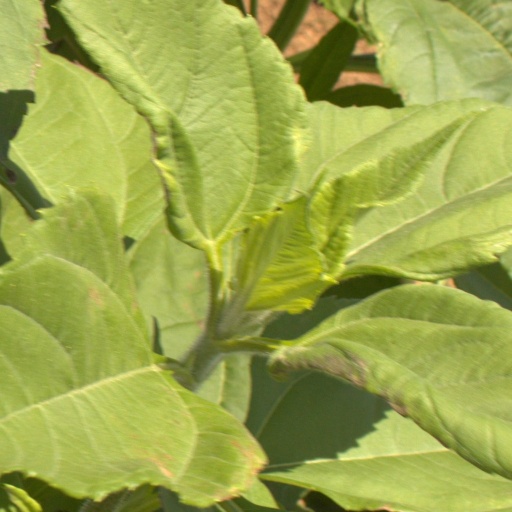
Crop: Jerusalem artichoke